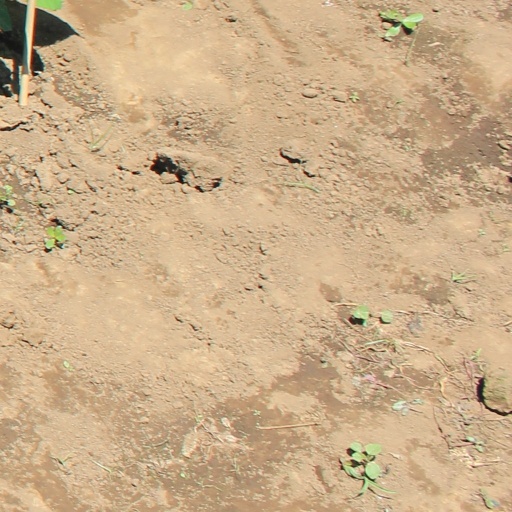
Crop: soybean